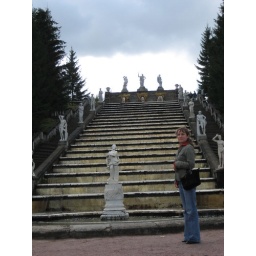
Denis' girl in front of a cascade featuring a Greek pantheon. Only with their clothes on.